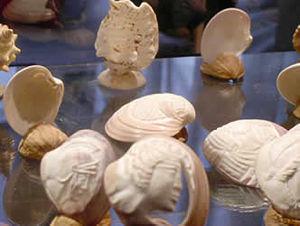
Les bivalves sont une classe de mollusques d'eau douce et d'eau de mer, nommée également Pelecypoda ou Lamellibranchia. Cette classe comprend notamment les palourdes, les huîtres, les moules, les pétoncles et de nombreuses autres familles de coquillages. Leur corps aplati latéralement est recouvert d'une coquille constituée de deux parties distinctes et plus ou moins symétriques. Elles sont reliées l'une à l'autre et peuvent s'ouvrir ou se refermer. La majorité se nourrissent en filtrant l'eau, et n'ont pas de tête ou de radula. Les branchies, appelées cténidies, outre leur rôle dans la respiration, captent les substances nutritives contenues dans l'eau et ont ainsi un rôle important dans l'alimentation. La plupart des bivalves s'enfouissent dans les sédiments des fonds marins, où ils sont à l'abri des prédateurs. D'autres vivent sur le fond marin, ou se fixent sur des rochers ou autres surfaces dures. Quelques-uns peuvent percer des éléments en bois, en argile ou en pierre pour vivre à l'intérieur de ces matériaux. Enfin, certains bivalves comme les pétoncles peuvent nager.